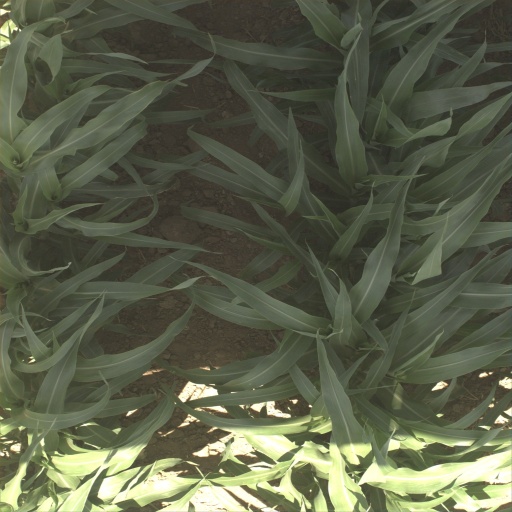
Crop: sorghum